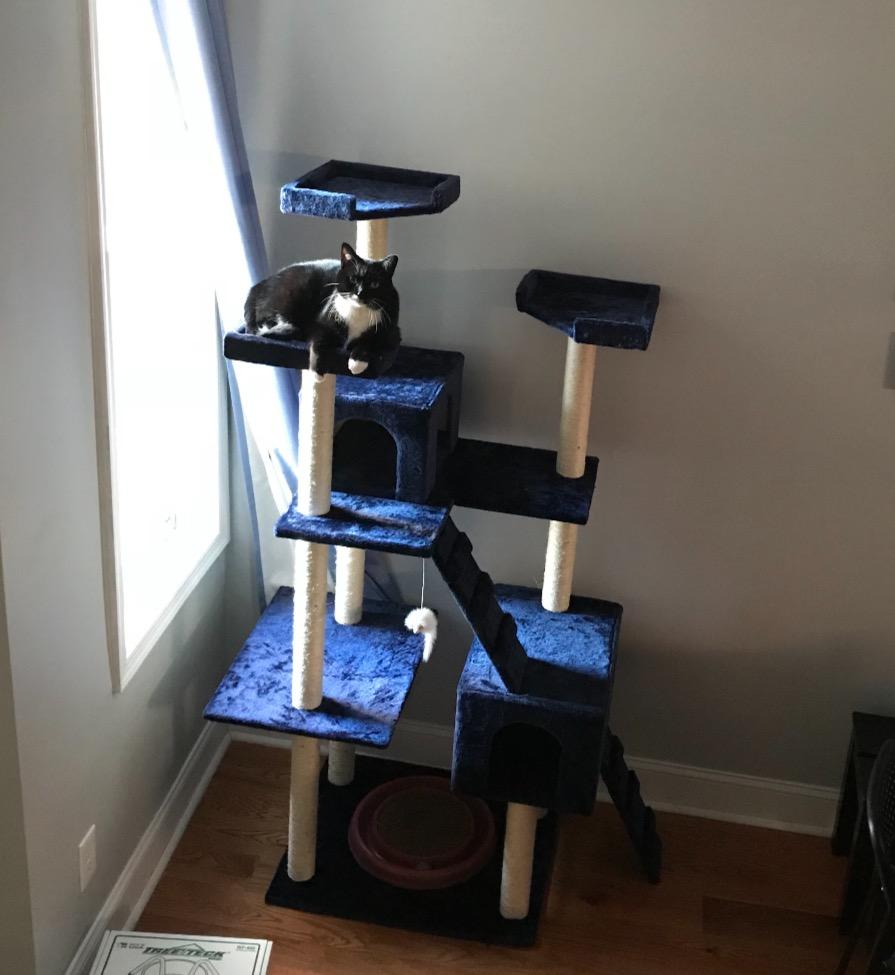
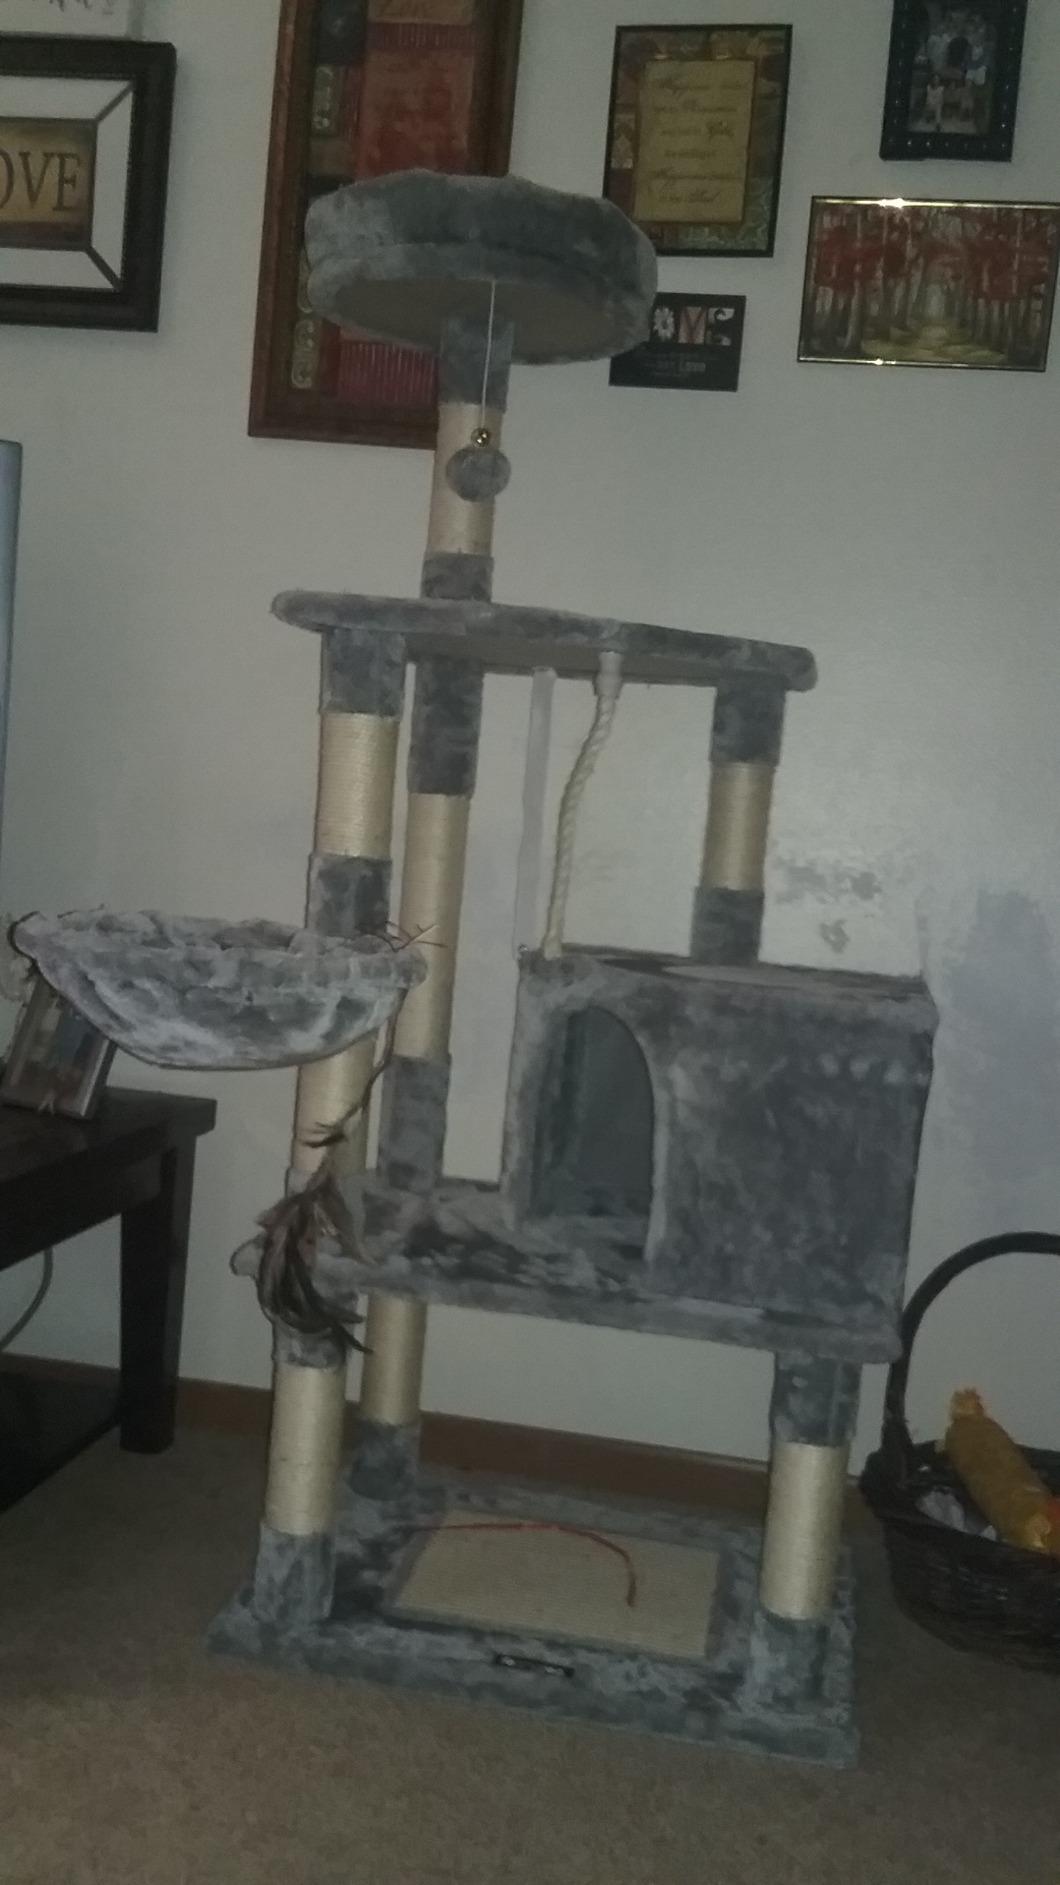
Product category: items_cat tree
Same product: no